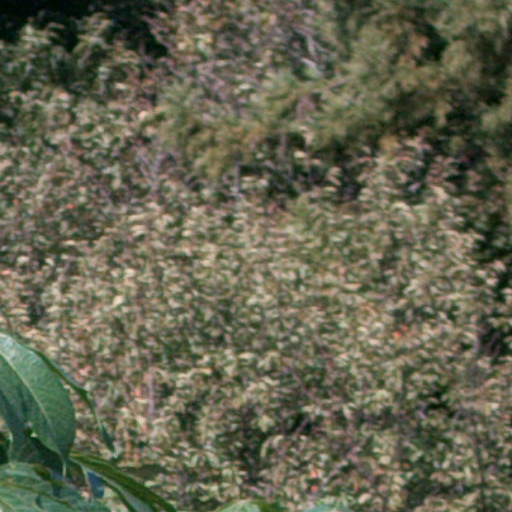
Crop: cassava